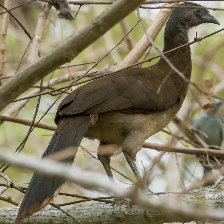
Species: GREY HEADED CHACHALACA
Scientific name: ORTALIS CINEREICEPS